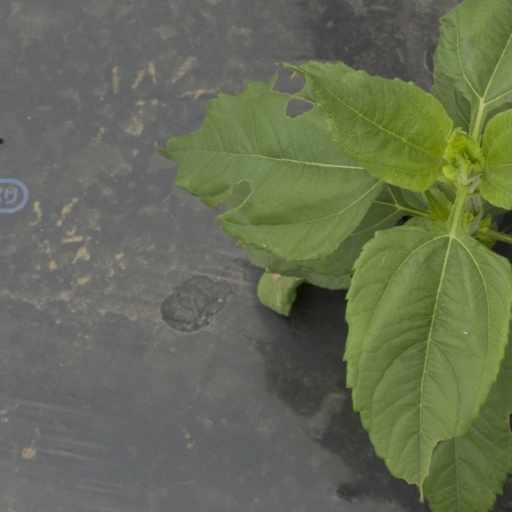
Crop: Jerusalem artichoke